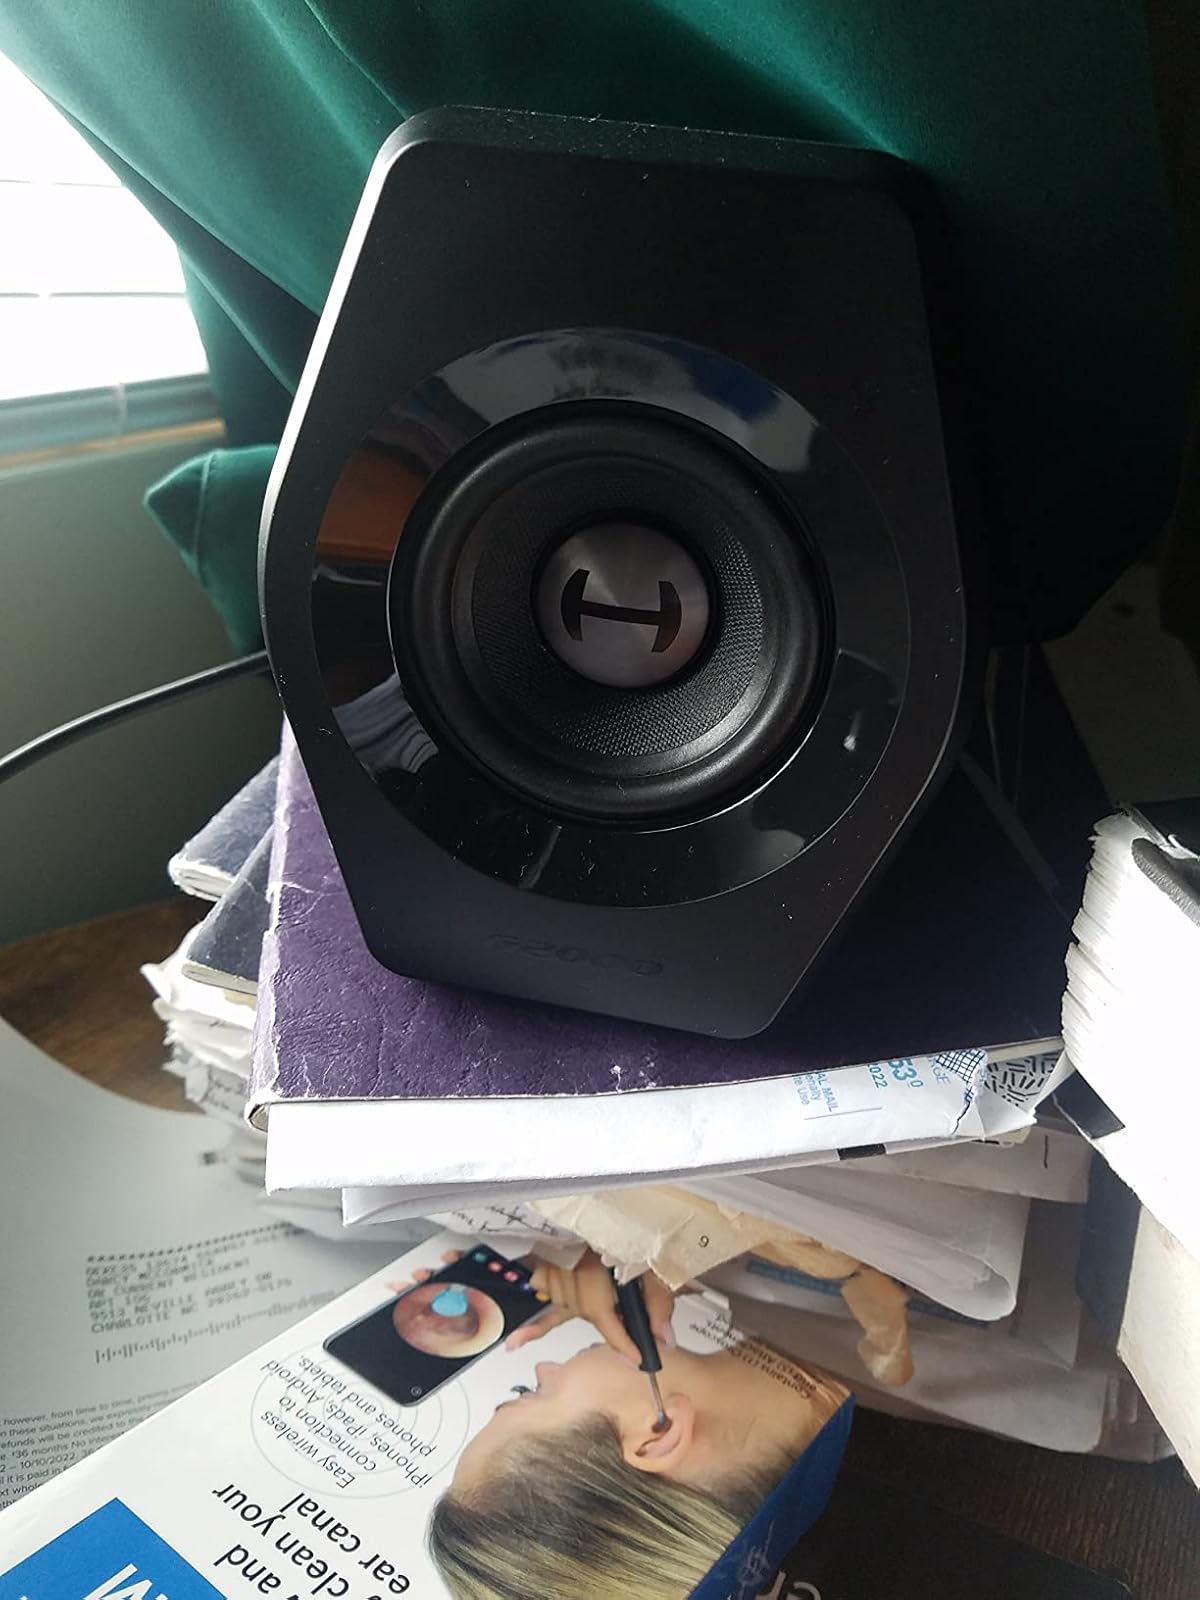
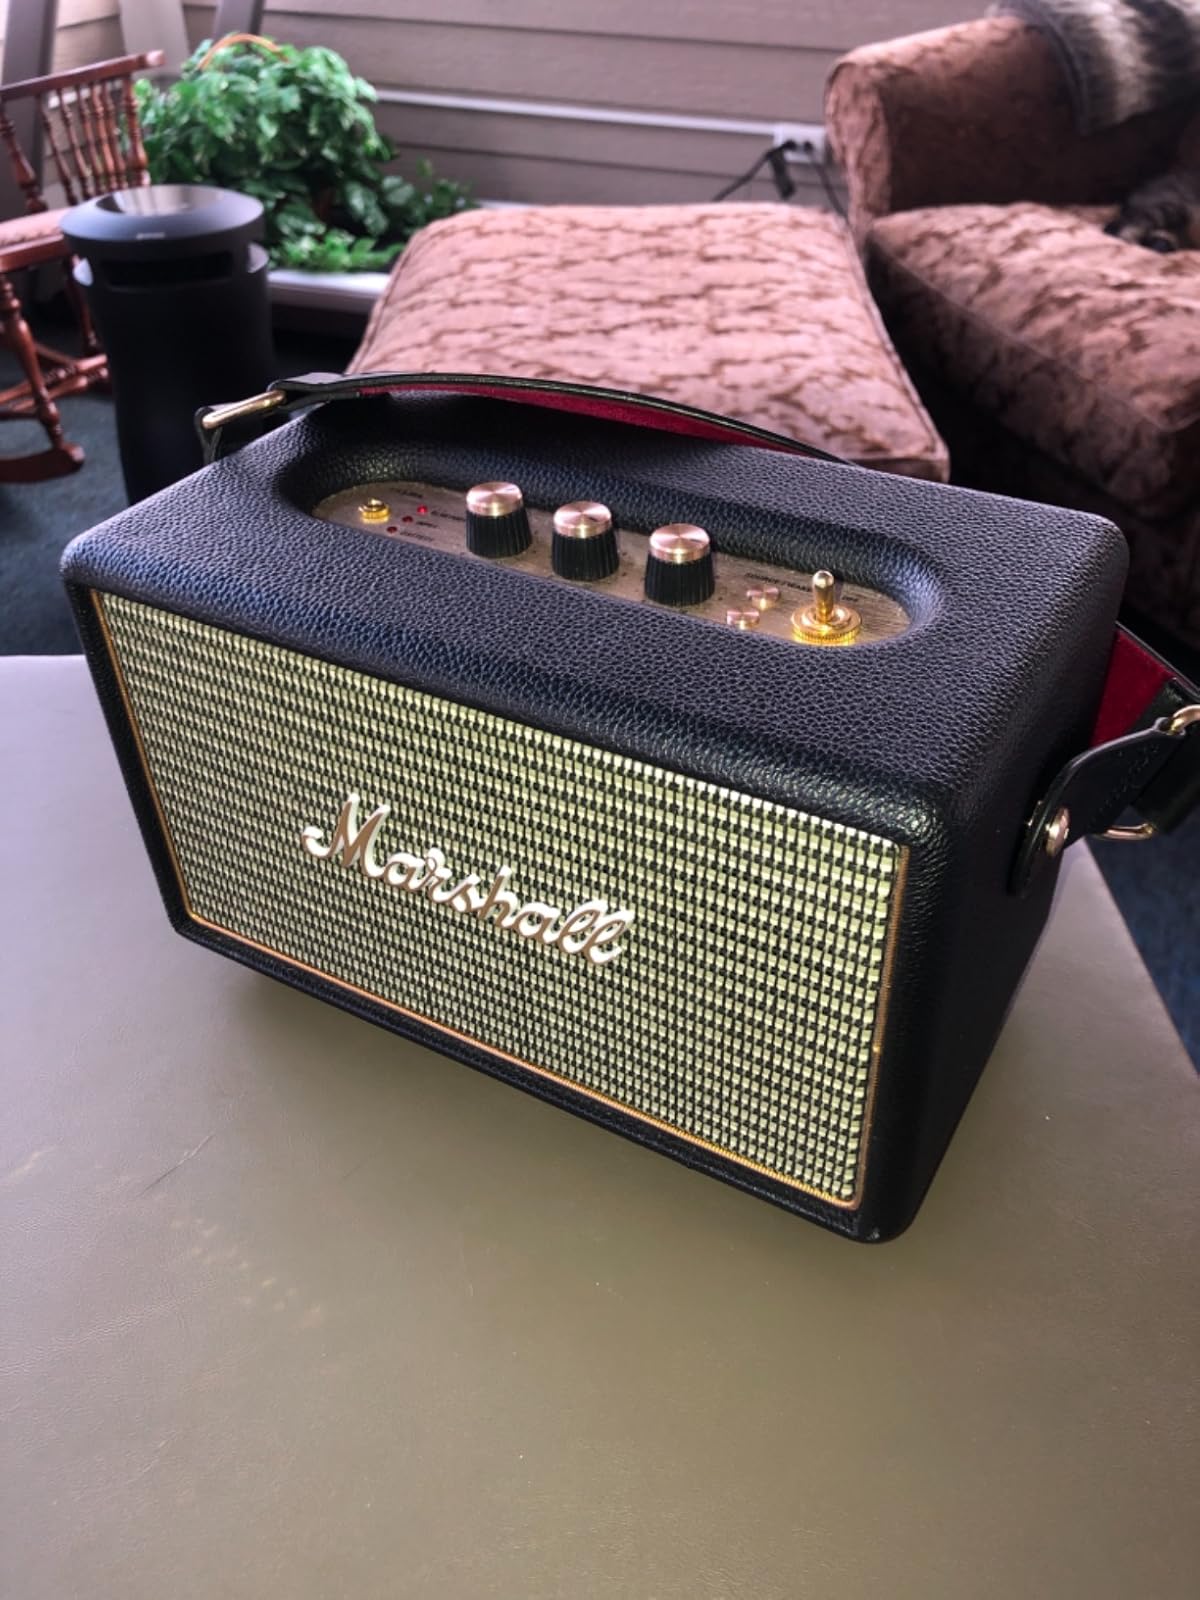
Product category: speaker
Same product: no